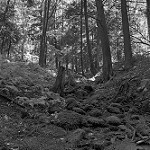
Label: B & W